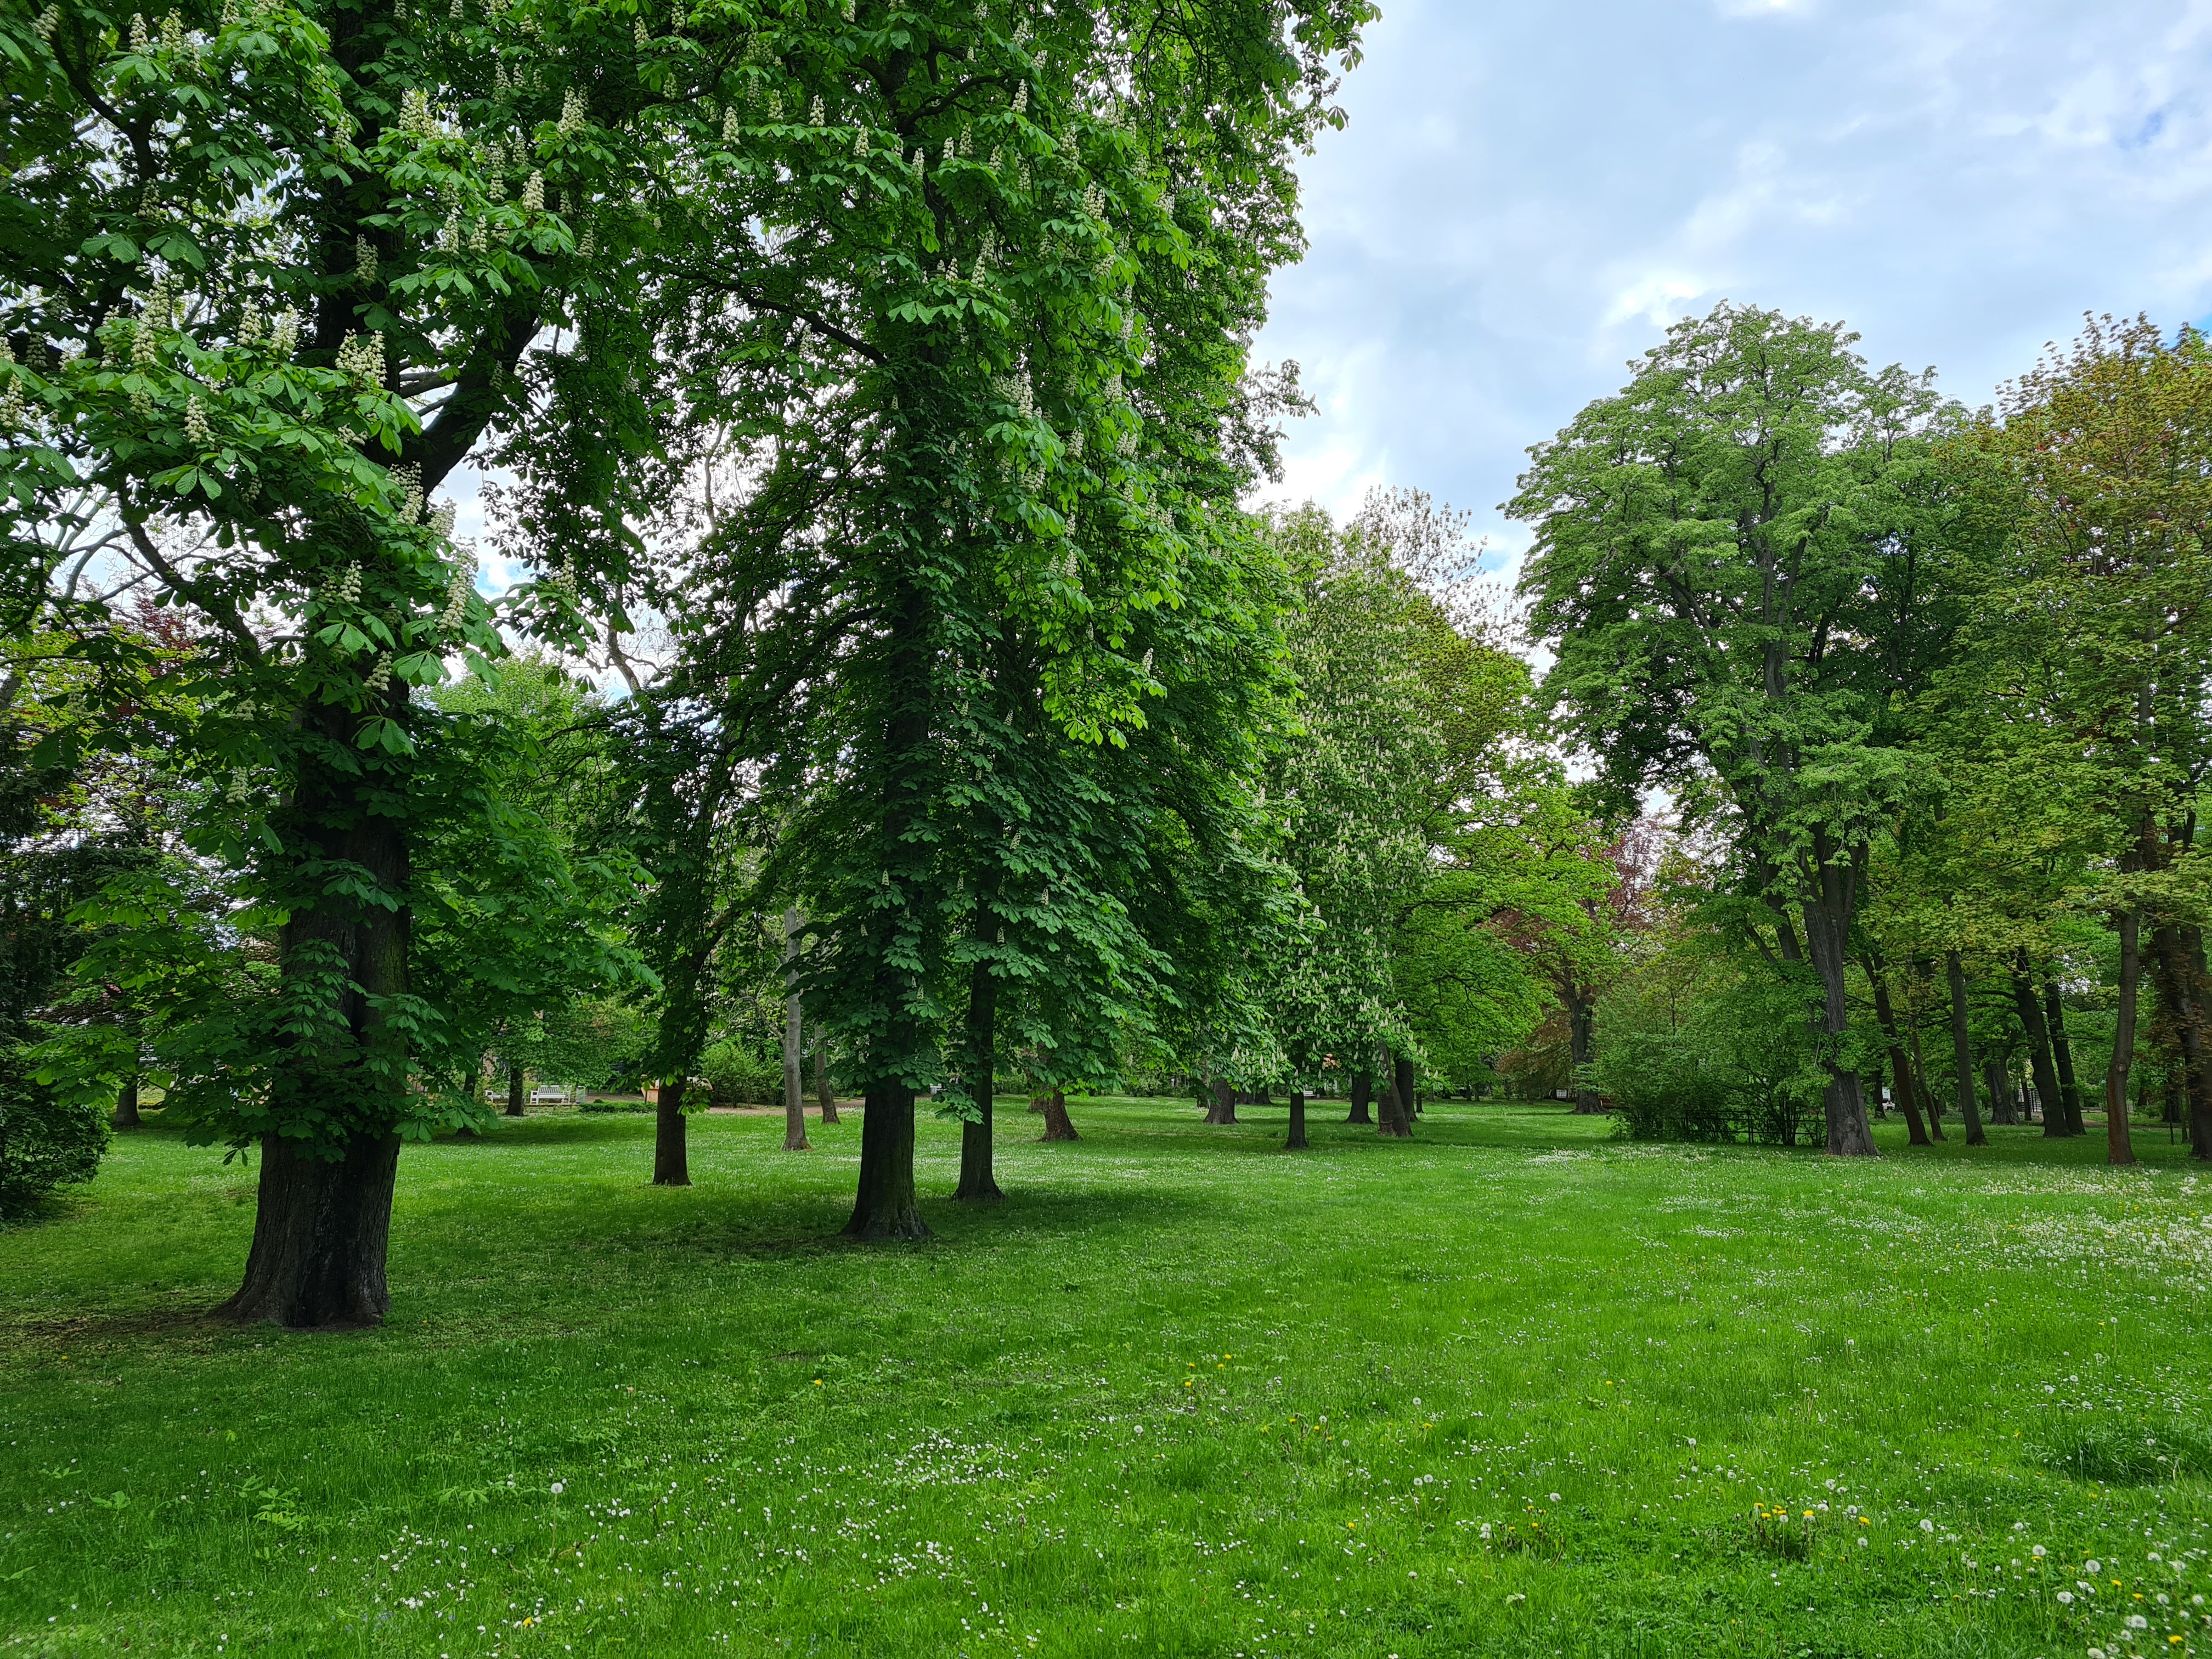
natural, plant, sky, cloud, green, natural landscape, tree, shade, grass, landscape, shrub, trunk, grassland, Tints and shades, forest, deciduous, groundcover, lawn, grove, temperate broadleaf and mixed forest, terrestrial plant, house, pasture, evergreen, woodland, landscaping, garden, willow, tropical and subtropical coniferous forests, recreation, plantation, People in nature, yard, park